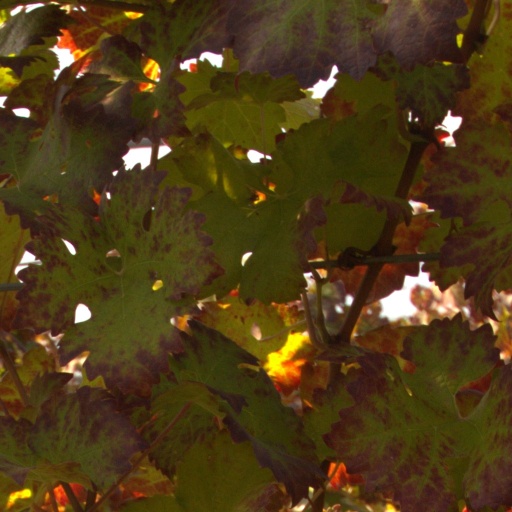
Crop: grape